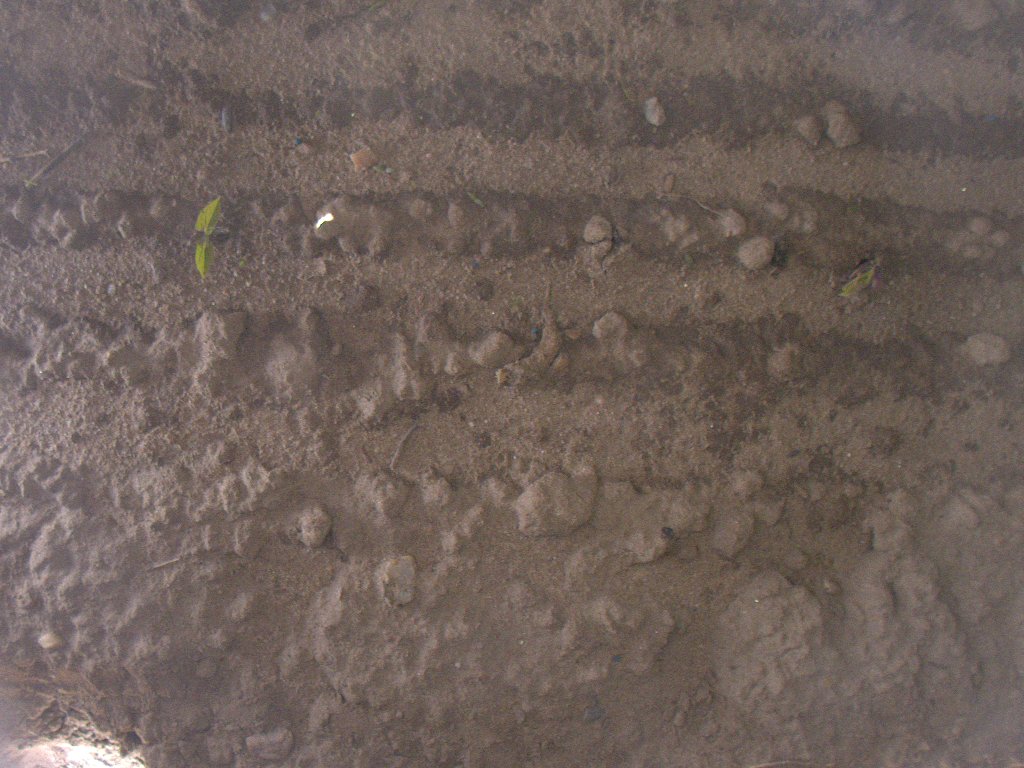
Crop: bean
Objects: bean, stem_bean, bean, stem_bean